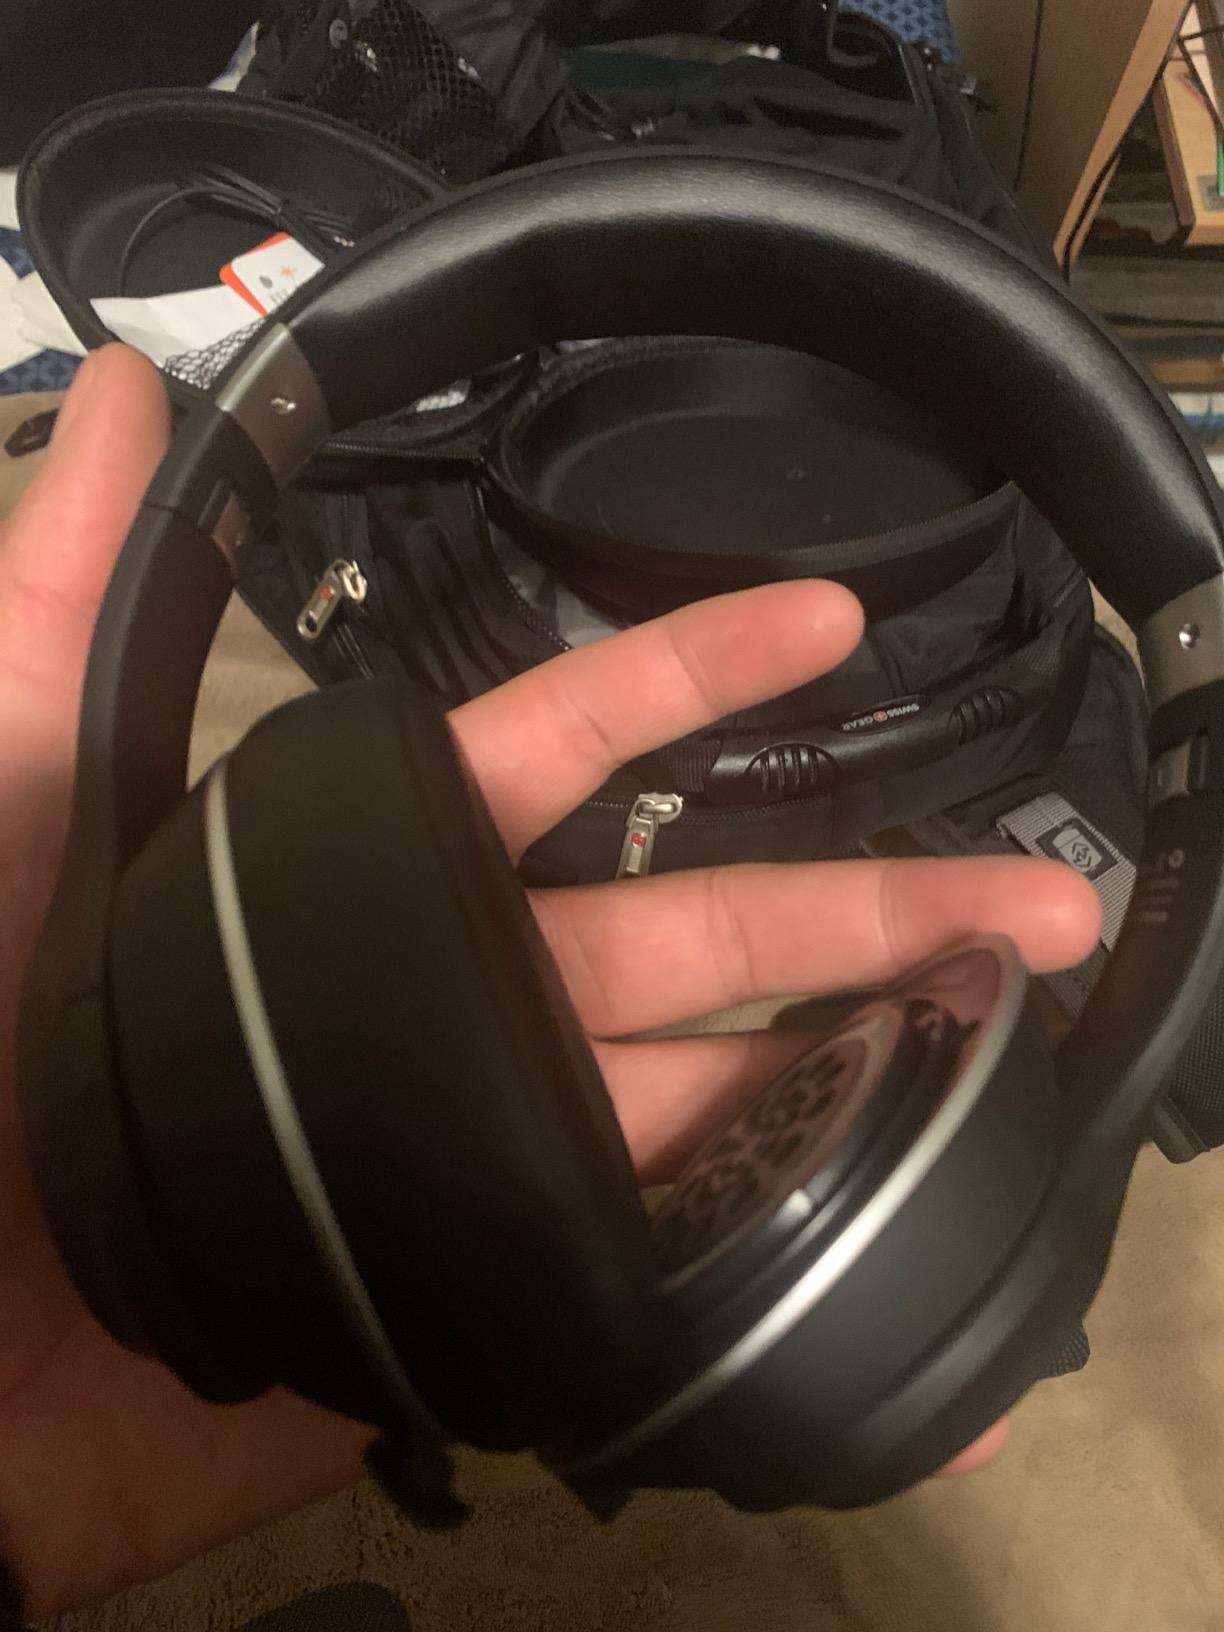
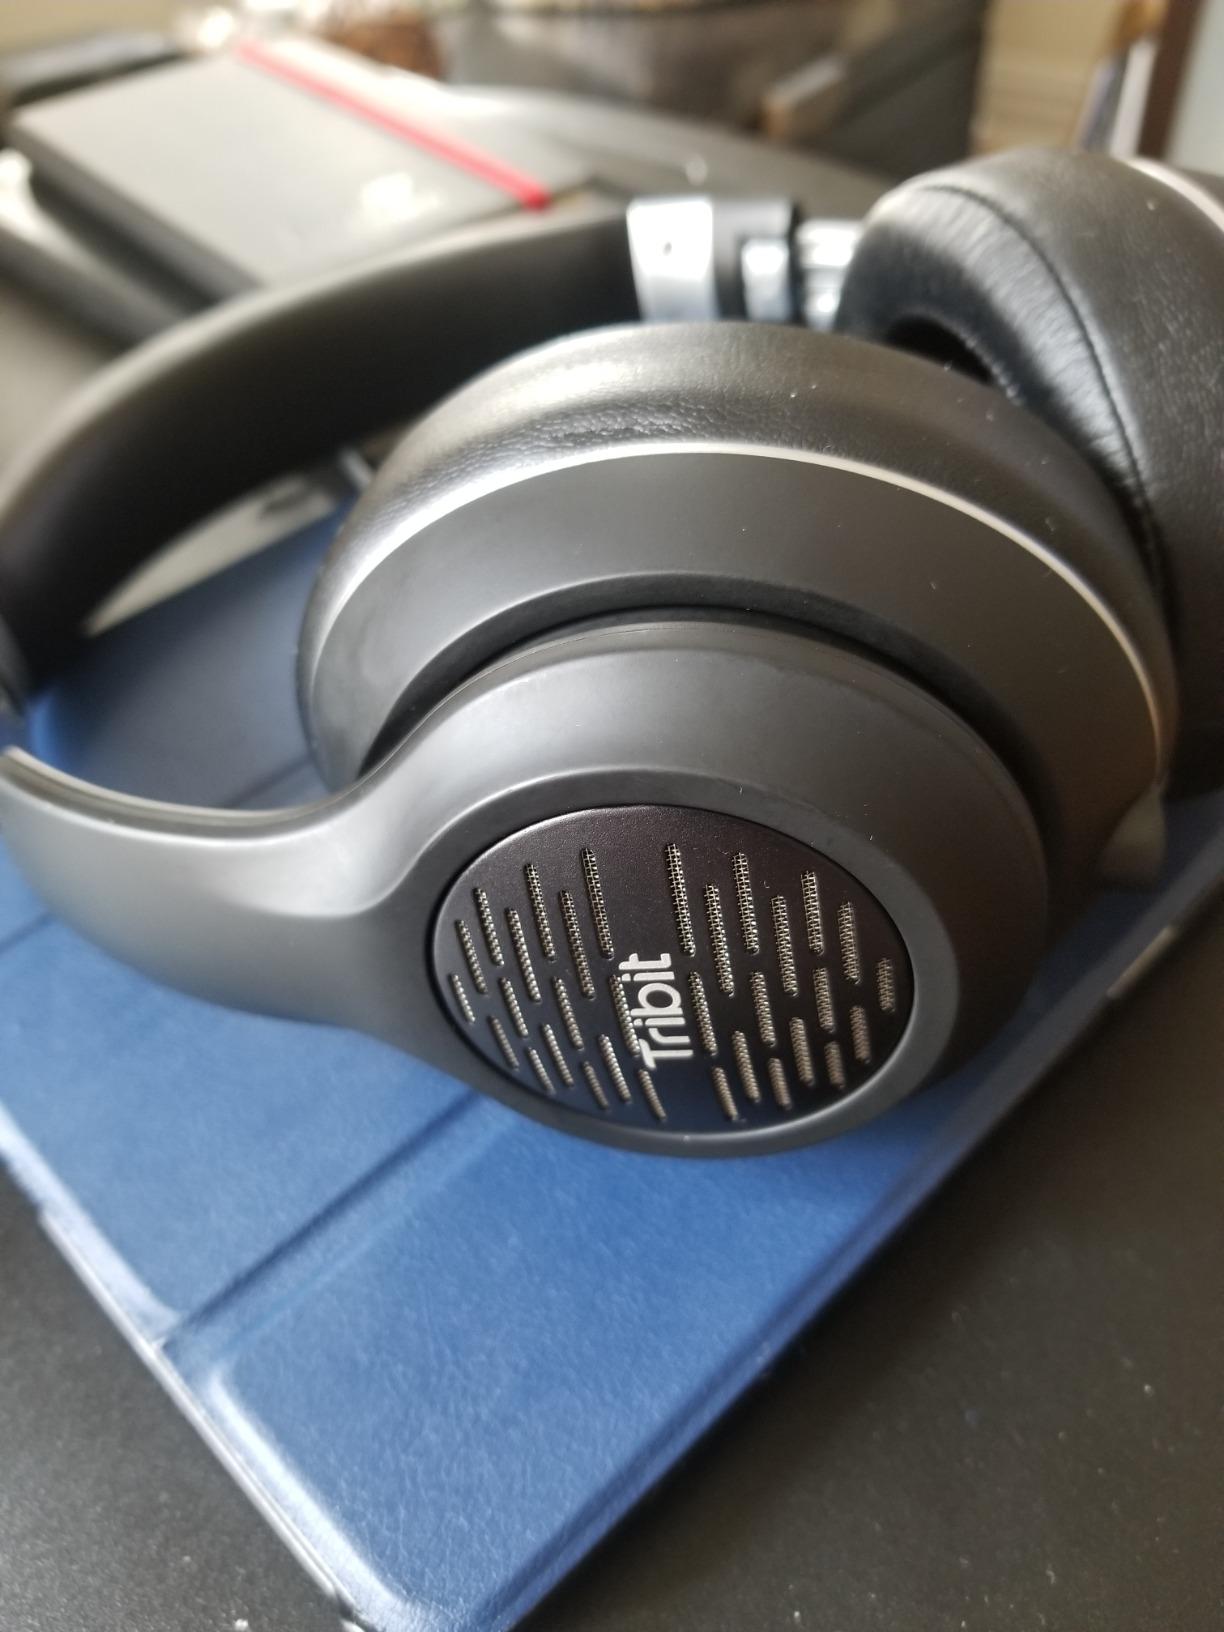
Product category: headphones
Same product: yes